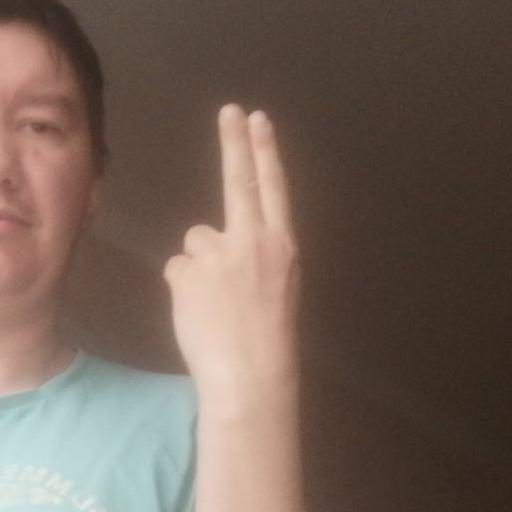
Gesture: two_up_inverted